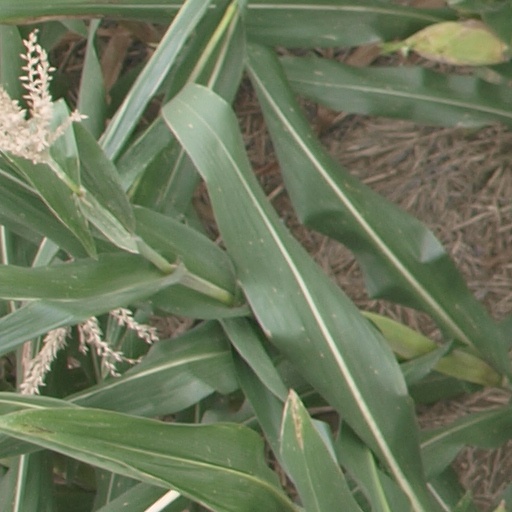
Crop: maize; corn